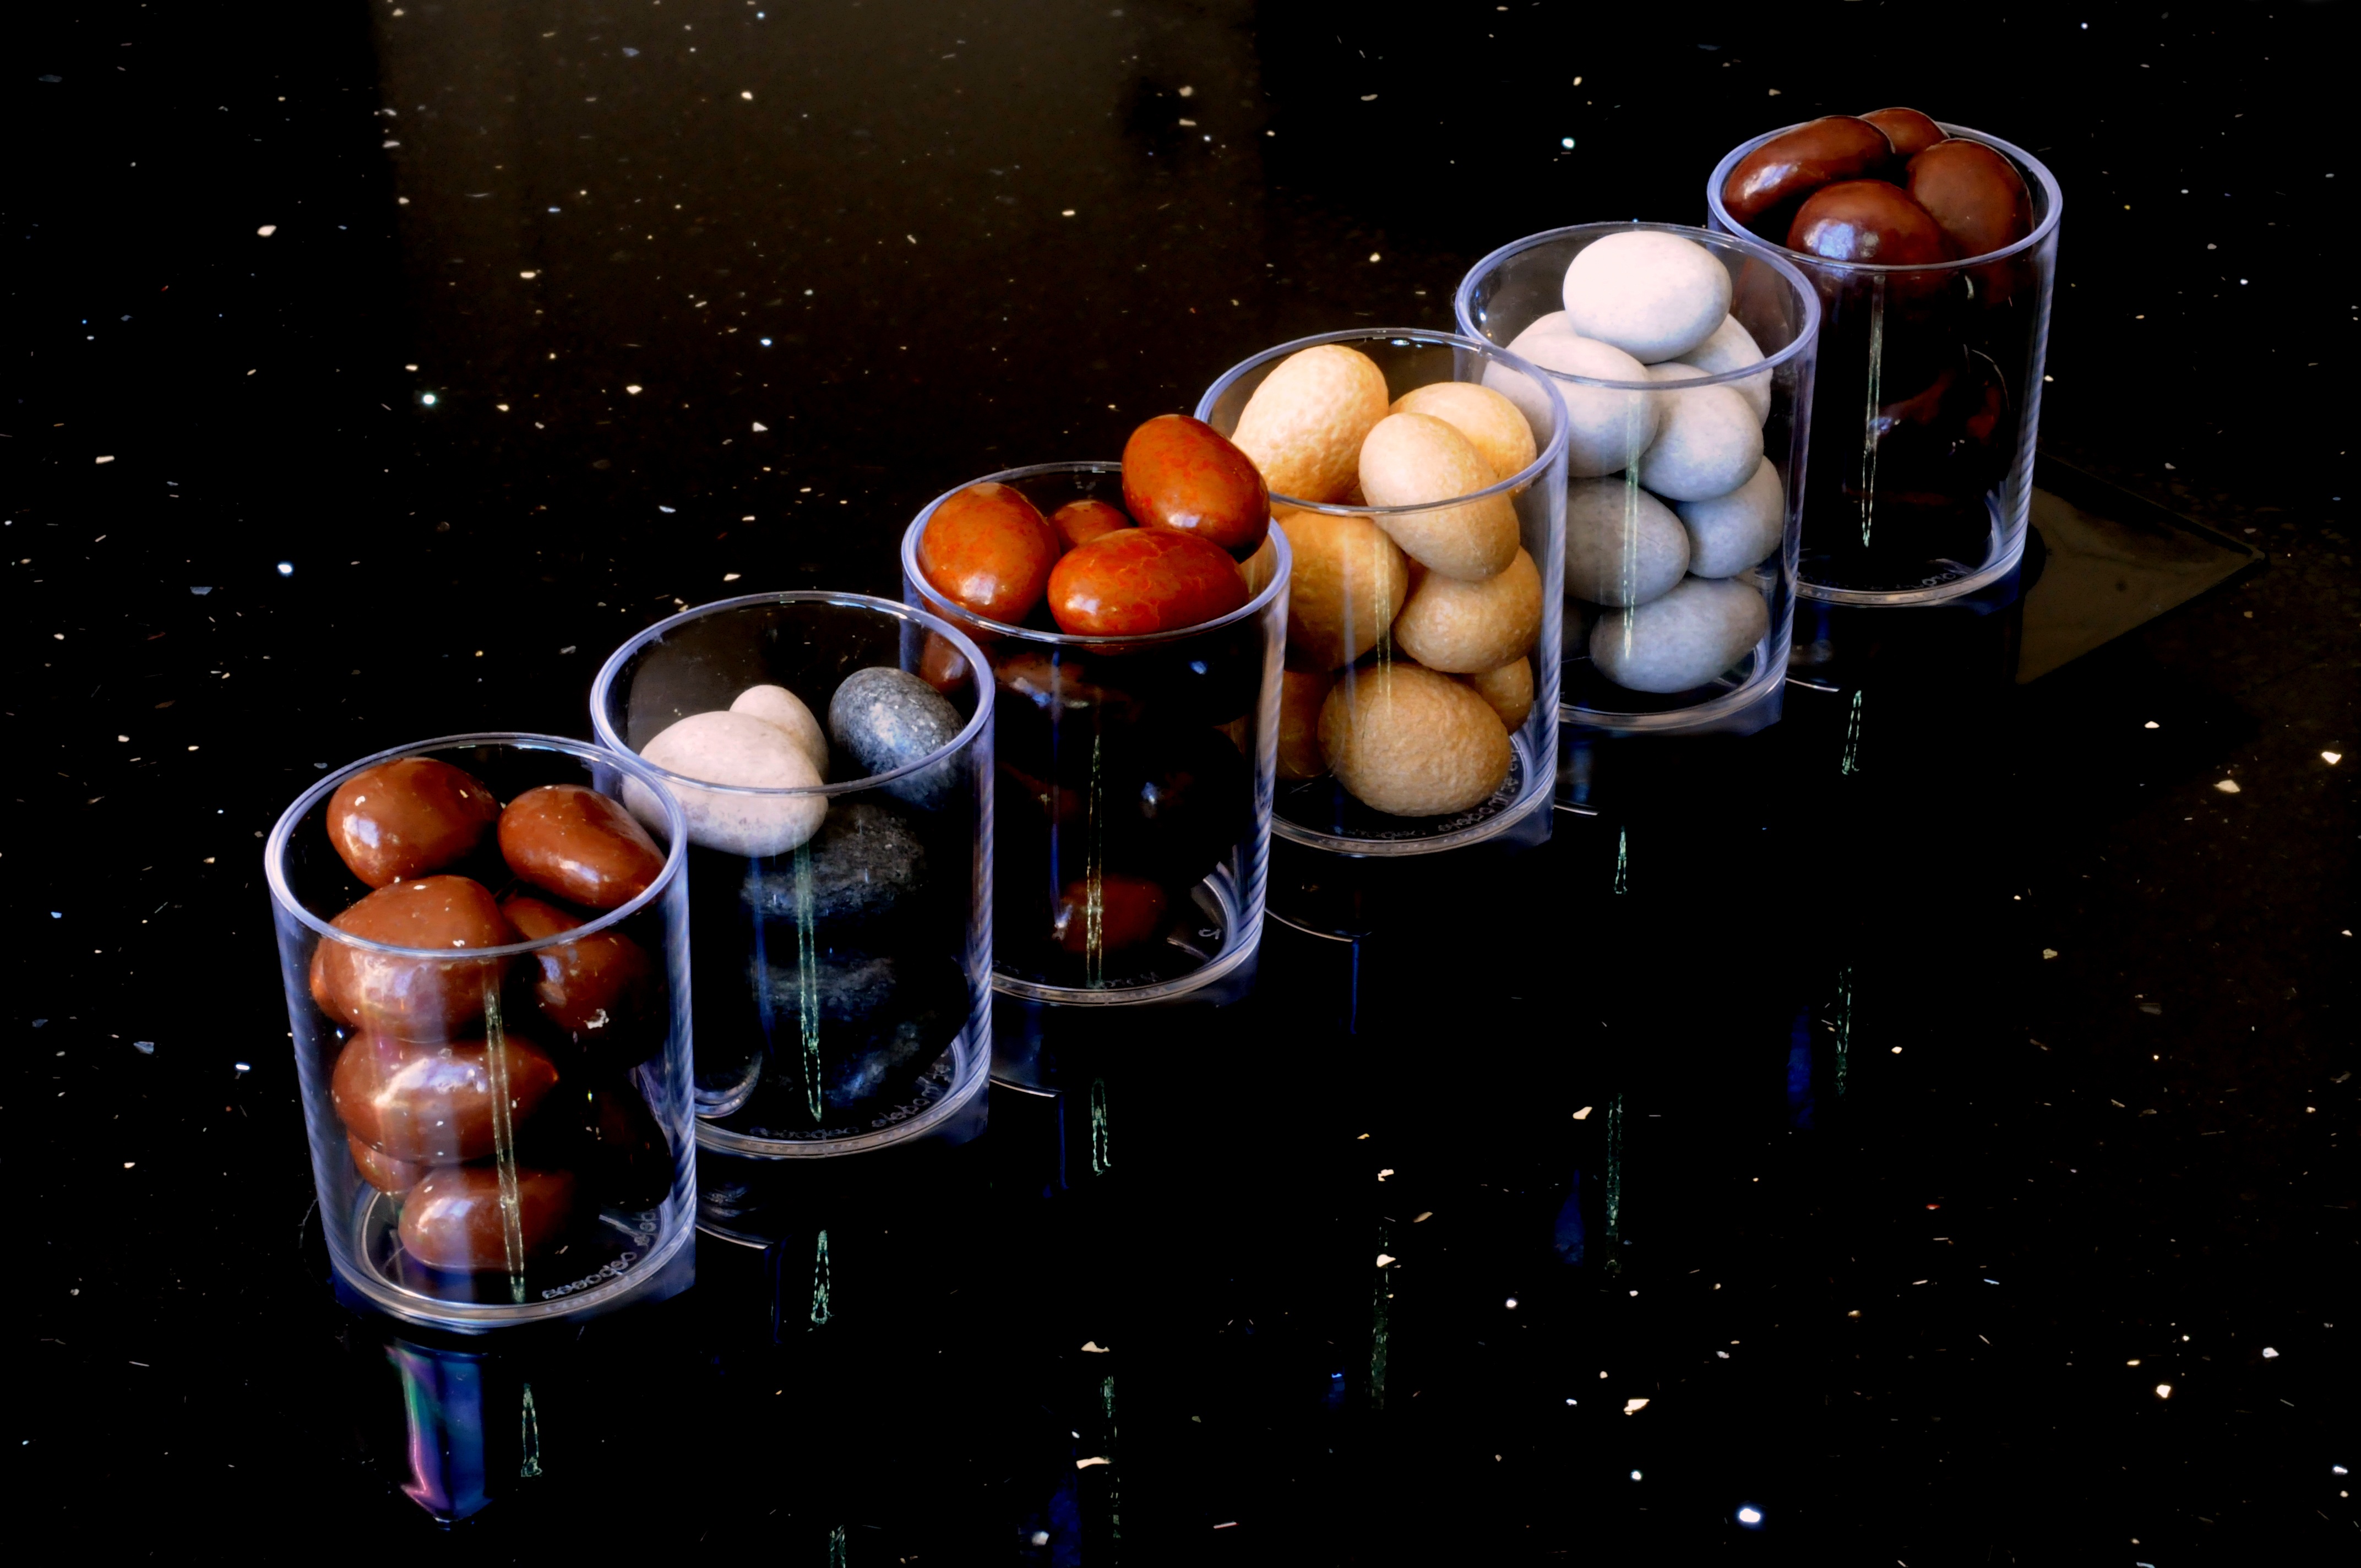
glass, drink, chocolate, still life, egg, painting, sweetness, dark chocolate, still life photography, white chocolate